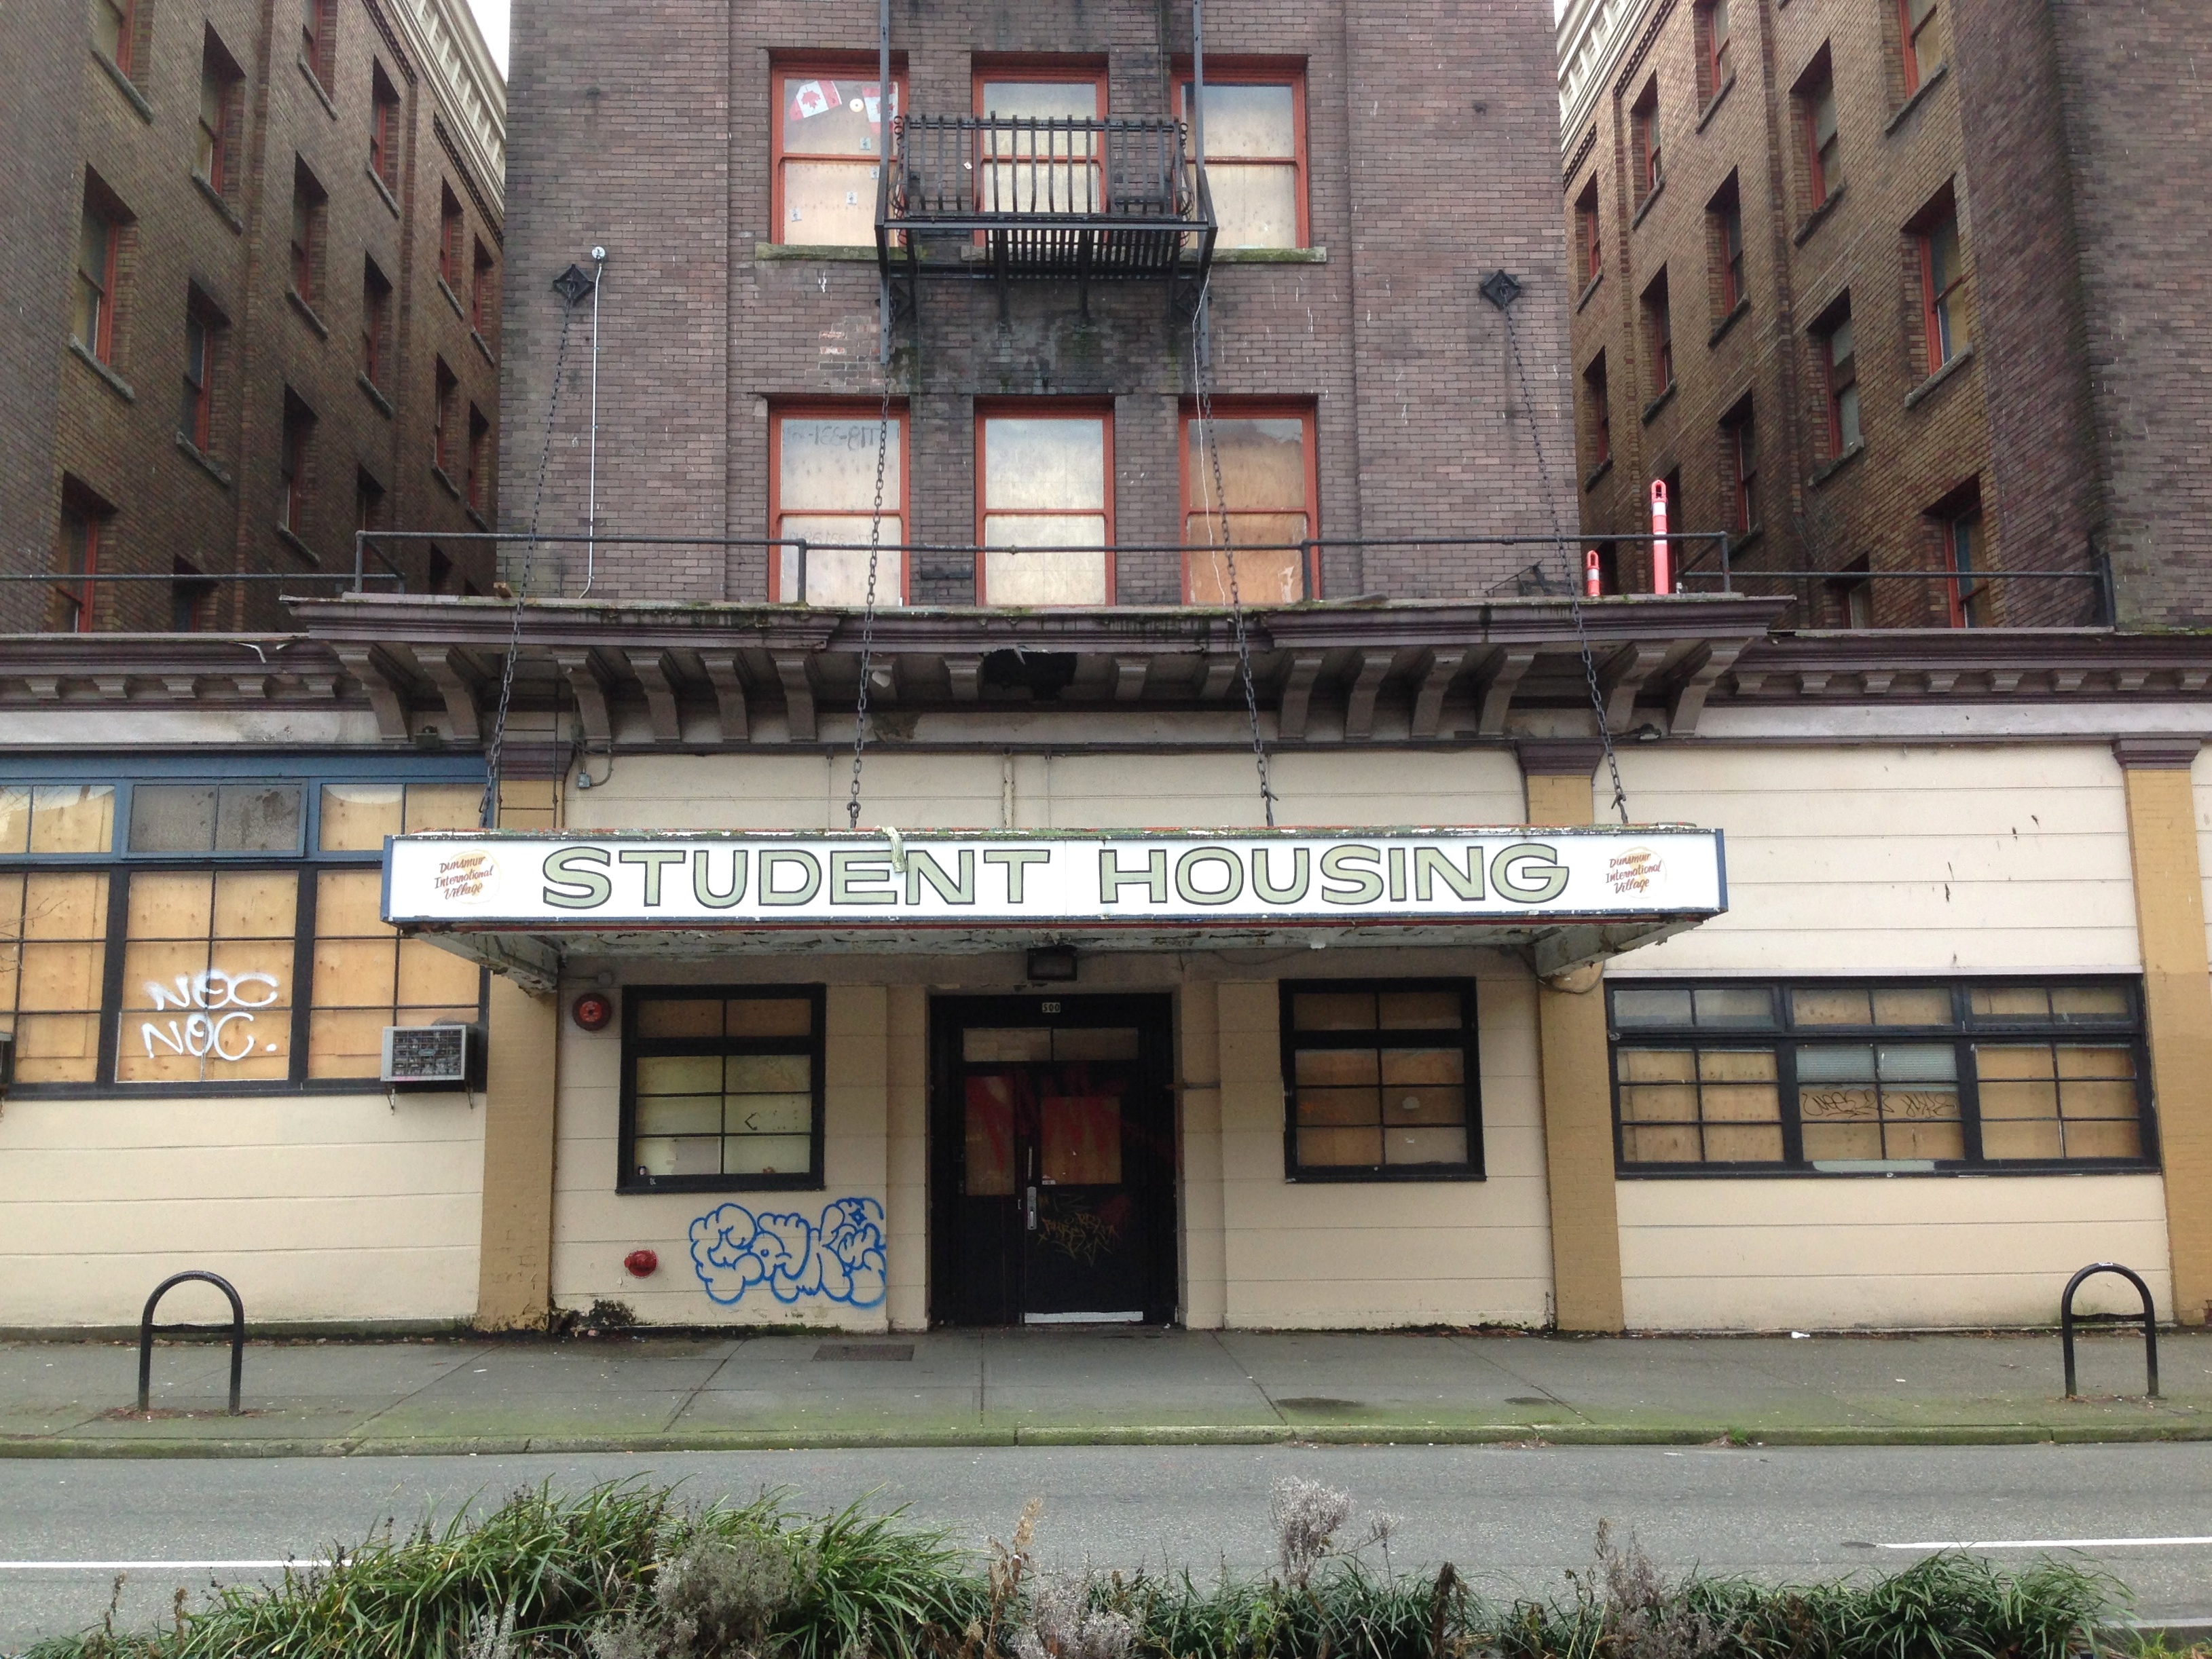
architecture, town, building, restaurant, downtown, facade, property, neighbourhood, urban area, window covering